Ulcinj

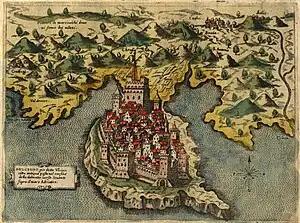
Map of Ülgün (named "Dulcigno" in the Italian-made map) in 1573 by Simon Pinargenti

According to historian Luigi Paulucci at the time of the Venetians the town was half Albanian, a quarter Venetian and one quarter Slavic.